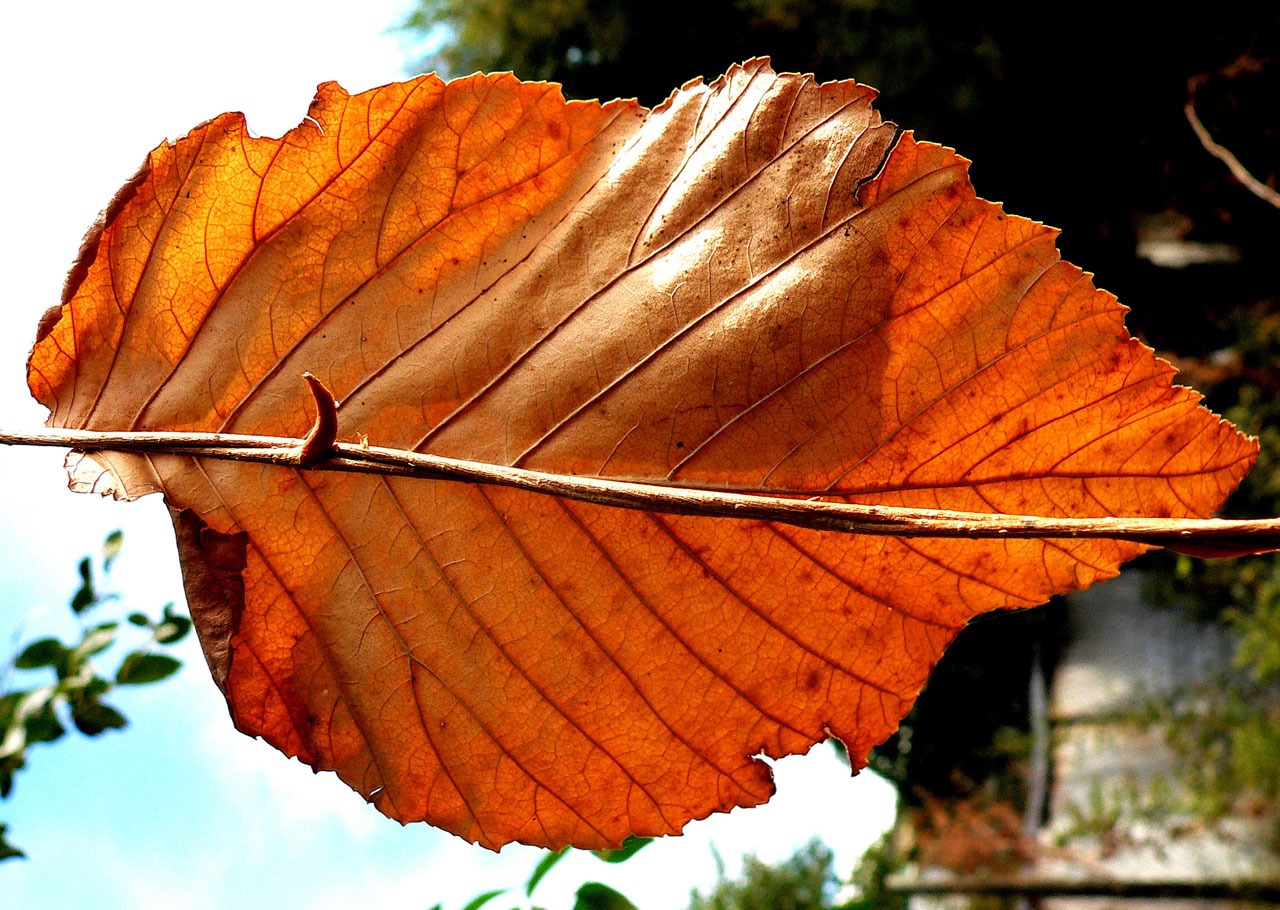
tree, nature, branch, plant, leaf, fall, flower, dry, foliage, macro, autumn, botany, flora, season, maple tree, maple leaf, deciduous, flowering plant, maidenhair tree, woody plant, land plant